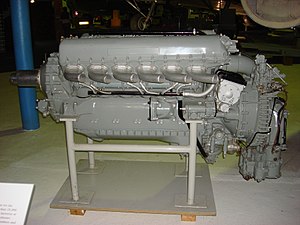
Rolls-Royce Merlin / Versioner
Bevaret Merlin XX udstillet i Royal Air Force Museum London
A left side view of a gloss grey -painted aircraft piston engine on static display
Rolls-Royce Merlin er en britisk vandkølet 12-cylindret V-motor med 27 liter slagvolumen til anvendelse i fly. Rolls-Royce designede motoren som et privatfinansieret projekt, og startede den første prototype i 1933. Oprindeligt benævnt PV-12, blev den senere kaldt Merlin eftersom alle firmaets stempel-flymotorer var opkaldt efter rovfugle.